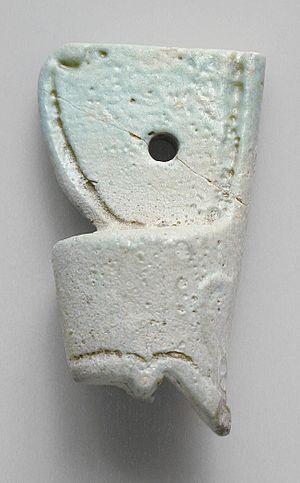
La couronne Hedjet « la Blanche, la Brillante » est une couronne blanche originaire de la Haute-Égypte au temps de l'Égypte antique.
Les couronnes dans l'Égypte antique sont des attributs du pharaon, mais aussi des dieux. La plupart n'étaient portées par le pharaon que lors de cérémonies, la frontière entre les couronnes royales et divines n'étant pas imperméable. Sur le devant de celles-ci se dresse souvent l'uræus.
Le Pschent est le nom grec de la double couronne portée par les pharaons de l'Égypte antique. Elle est formée de l'enchâssement de deux couronnes distinctes :
La couronne Decheret est une couronne rouge plate à fond relevé dont l'origine remonte aux souverains du royaume du Nord de l'Égypte de la période prédynastique. Elle est associée au dieu Horus. De la partie arrière de cette couronne surgit une tige en spirale incurvée vers l'avant, nommée khabet.